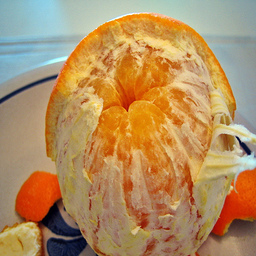
Label: peels